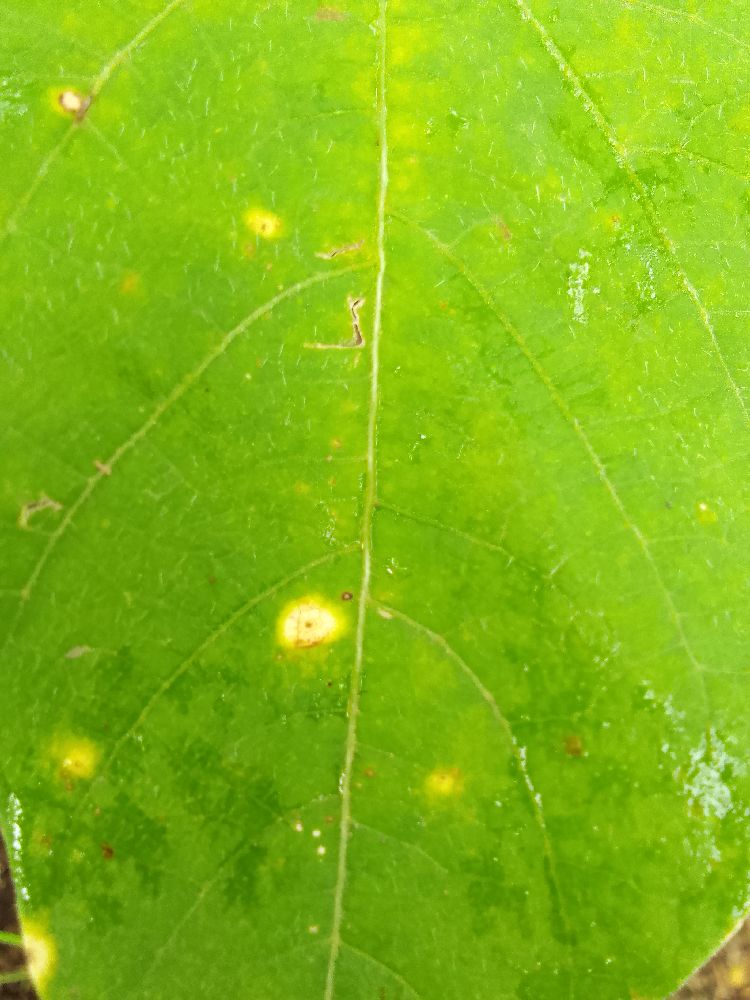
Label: rust